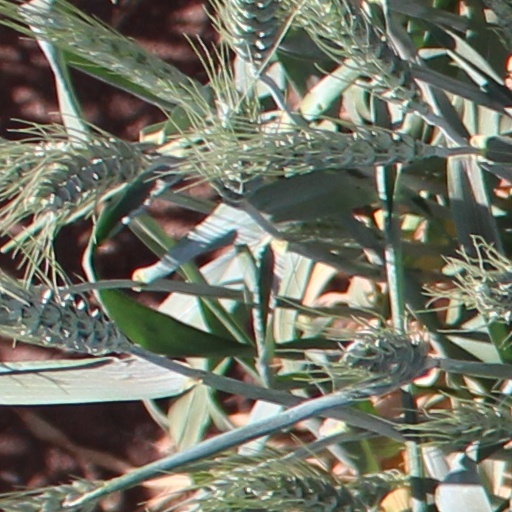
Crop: wheat